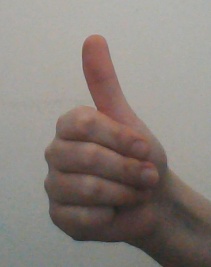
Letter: aleff